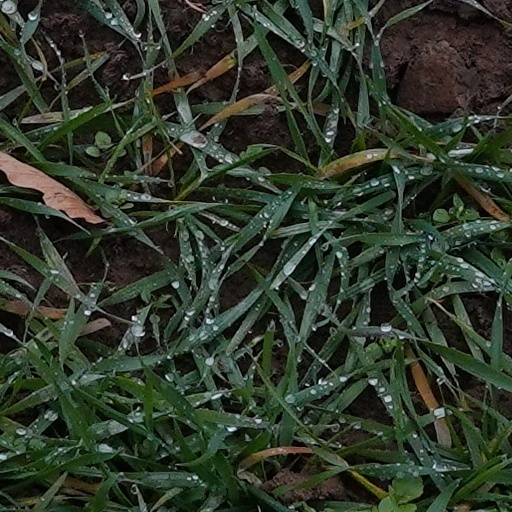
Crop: wheat